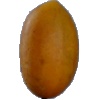
Label: Cucumber Ripe 2